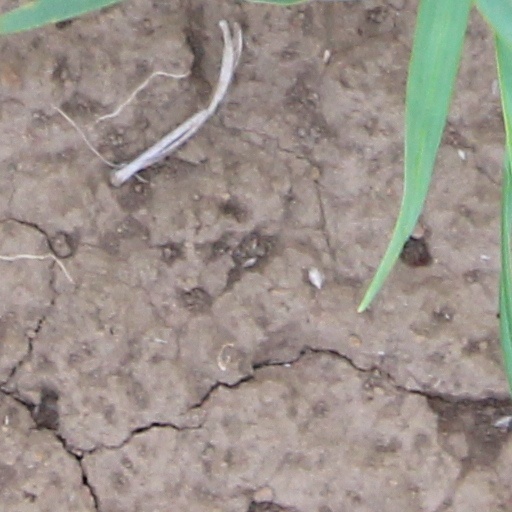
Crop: wheat